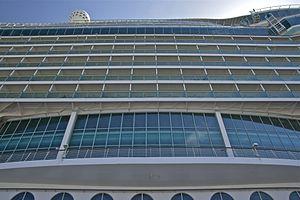
Ce n'est pas une façade d'immeuble, mais les ponts d'un bateau, le ""Mariner of the Seas"", vus en contreplongée...